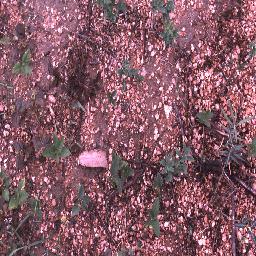
Label: negative